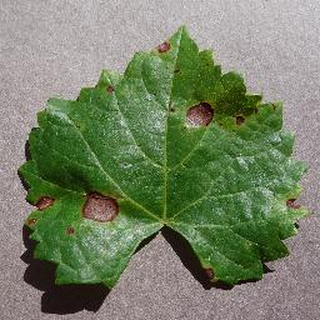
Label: grape_black_rot